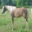
Label: horse